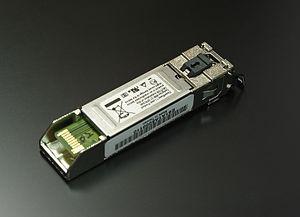
Un module GBIC sert à convertir les signaux d'entrées-sorties d'un équipement à l'aide d'un module mécanique adapté. Un module GBIC peut par exemple convertir un signal électrique en un signal optique dans le cadre d'une liaison entre un réseau Ethernet cuivre et un réseau Ethernet en fibre optique.